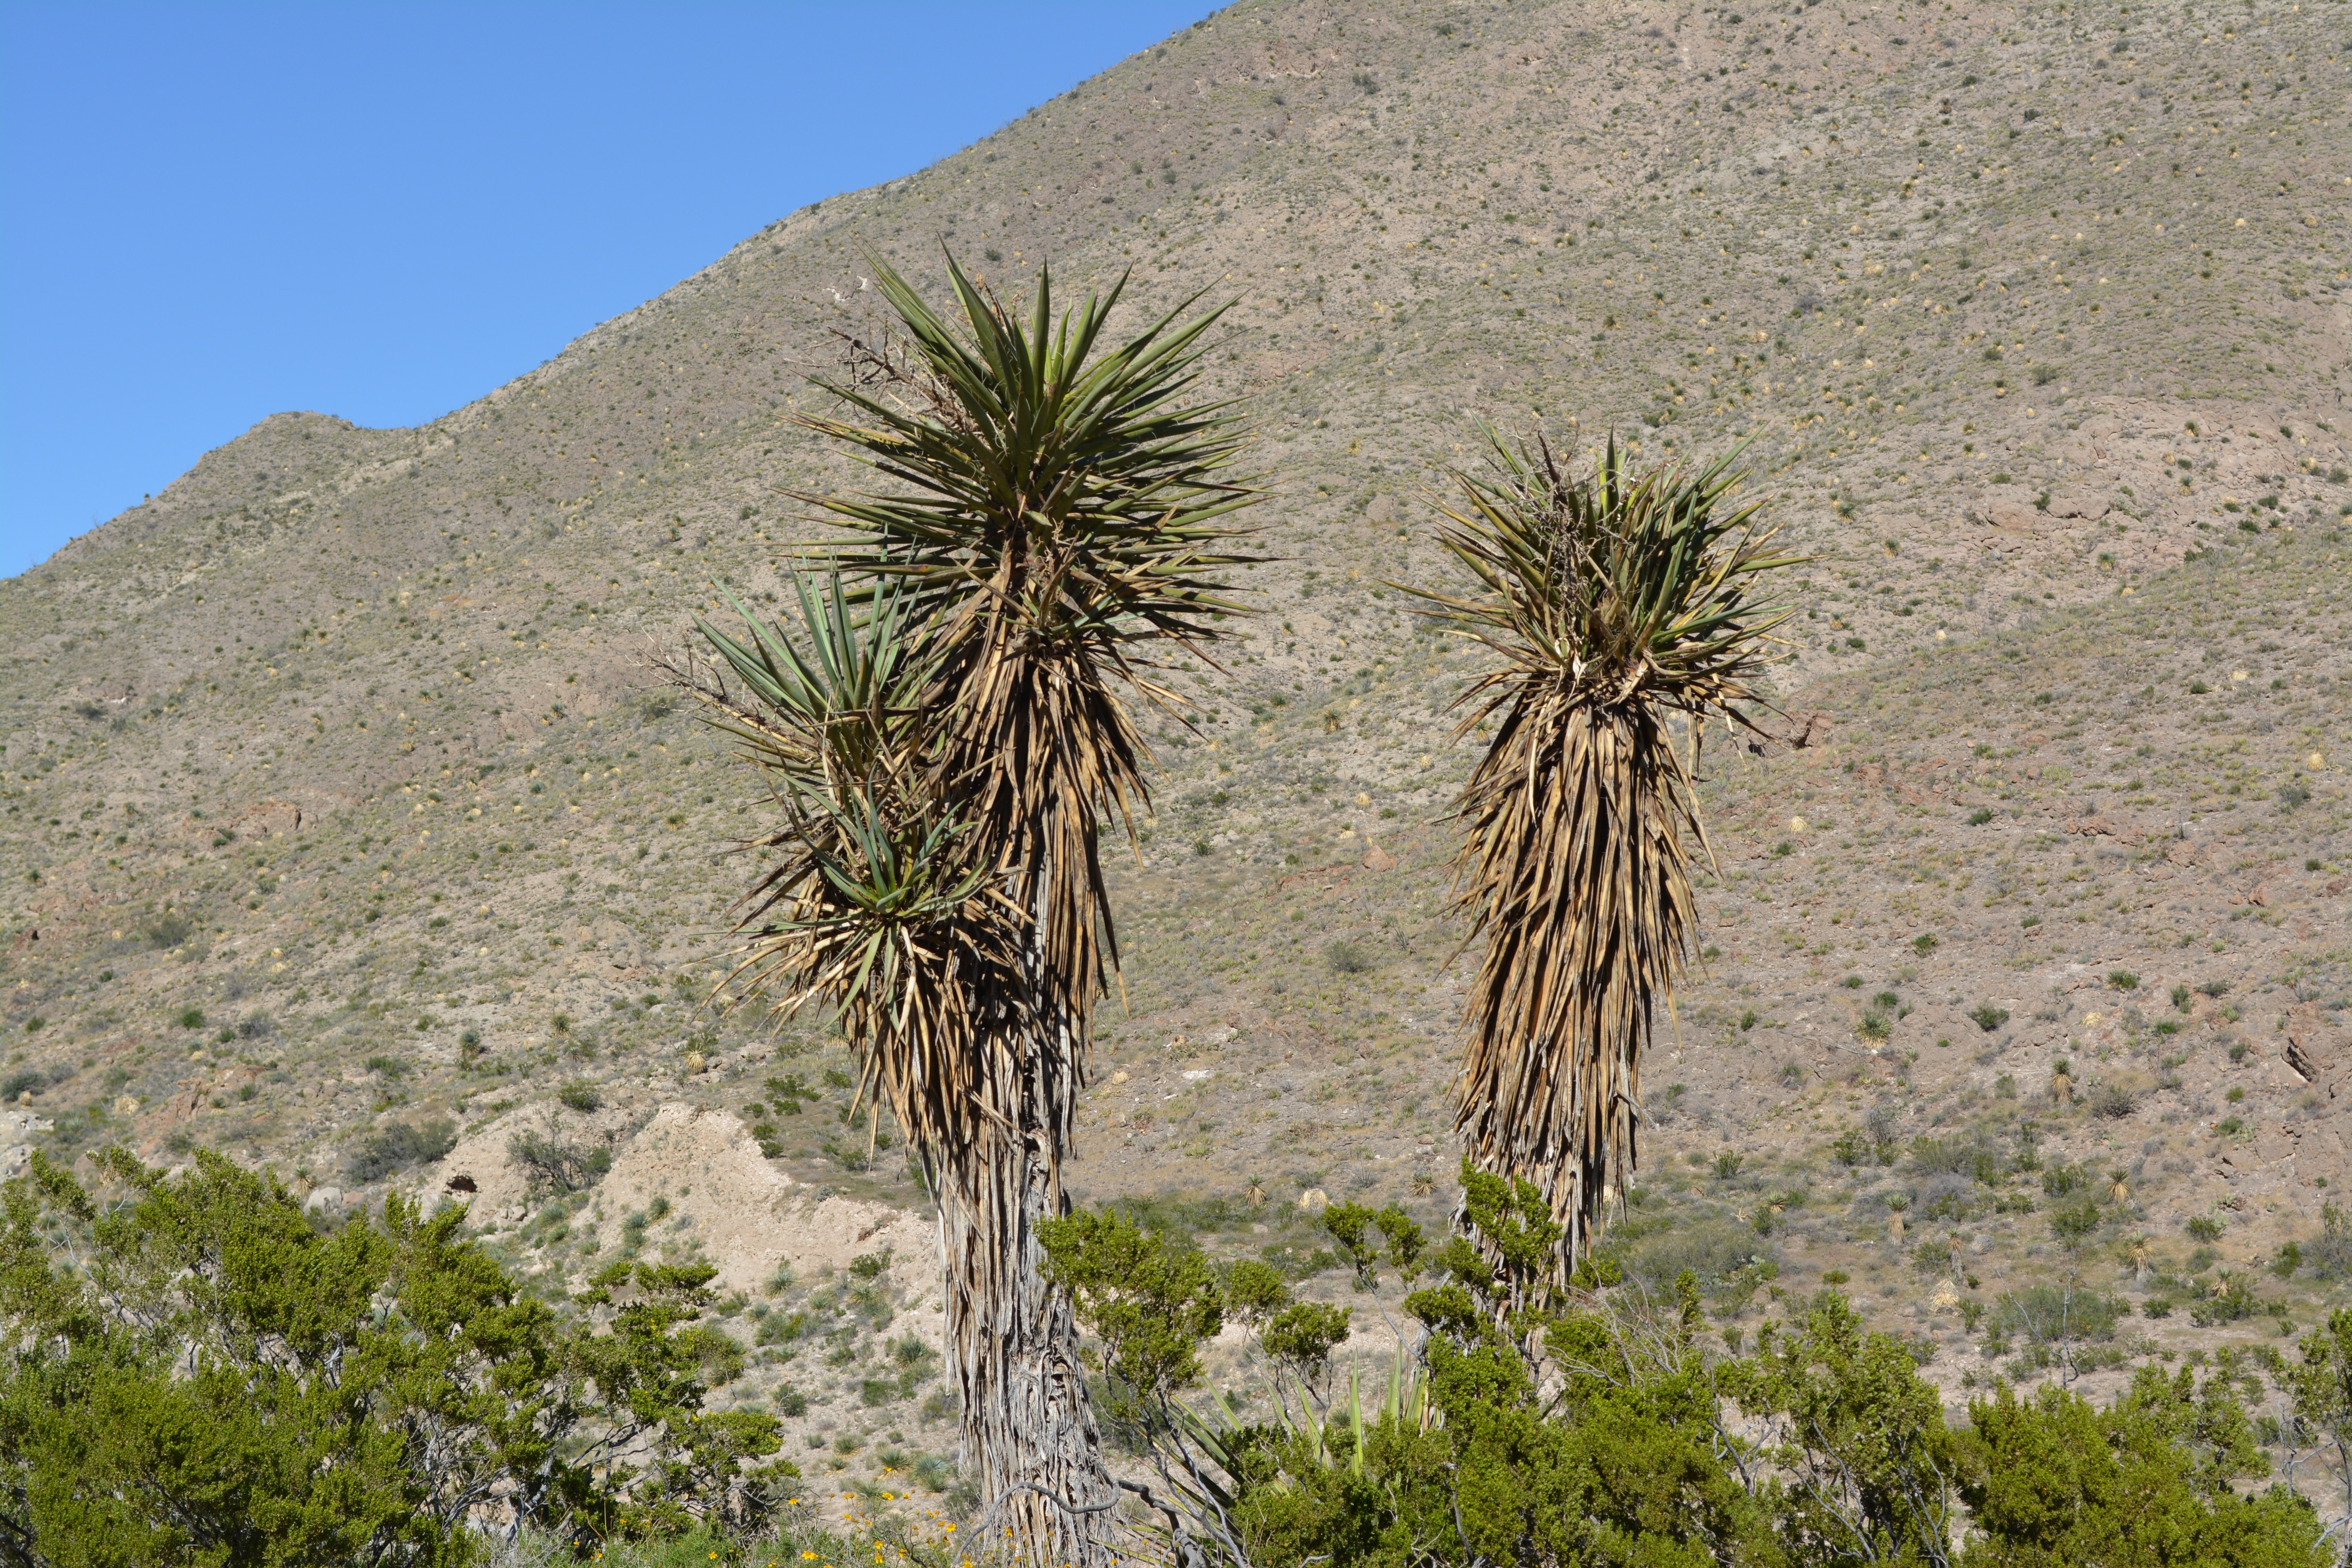
landscape, tree, nature, grass, outdoor, wilderness, mountain, plant, desert, flower, valley, land, wild, environment, green, scenic, natural, scenery, soil, botany, terrain, flora, plants, geology, vegetation, ecosystem, wadi, biome, natural environment, grass family, land plant, arecales